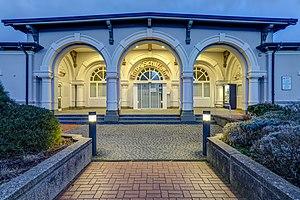
Norderney est une île allemande d'environ 26 km² et la troisième des Îles de la Frise-Orientale vu de l'Ouest entre Juist et Baltrum. Elle appartient comme ville à l'arrondissement d'Aurich et au Land de Basse-Saxe.